Emanuel Leutze

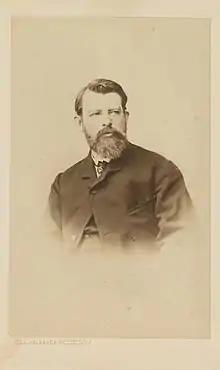
Emanuel Leutze by G. & A. Overbeck (firm), c. 1868

In 1859, Leutze returned to the United States and opened a studio in New York City. He divided his time between New York City and Washington, D.C. In 1859, he painted a portrait of Chief Justice Roger Brooke Taney, which hangs in the Harvard Law School. In a 1992 opinion, Justice Antonin Scalia described the portrait of Taney, made two years after Taney's infamous decision in "Dred Scott v. Sandford", as showing Taney "in black, sitting in a shadowed red armchair, left hand resting upon a pad of paper in his lap, right hand hanging limply, almost lifelessly, beside the inner arm of the chair. He sits facing the viewer and staring straight out. There seems to be on his face, and in his deep-set eyes, an expression of profound sadness and disillusionment."